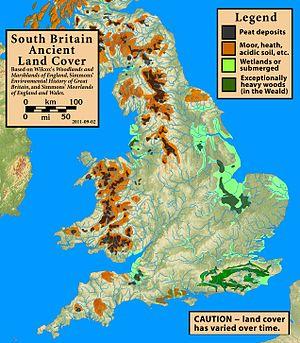
Le Pays de Galles au haut Moyen Âge couvre la période s'étendant du départ romain du Pays de Galles vers 383 à la montée de Merfyn Frych au trône de Gwynedd vers 825. Cette époque est marquée par une consolidation progressive du pouvoir dans des royaumes de plus en plus hiérarchisés. La fin du haut Moyen Âge a été le moment où la langue galloise est passée du gallois primitif, parlé tout au long de cette époque, au vieux gallois, et également le moment où la frontière moderne entre l'Angleterre et le Pays de Galles a pris sa forme quasi finale : une ligne largement suivie par la Digue d'Offa, un terrassement construit à la fin du VIIIᵉ siècle. L'unification des territoires gallois en une entité reconnue et acceptée comme État gallois viendra à l'ère suivante, sous les descendants de Merfyn Frych.